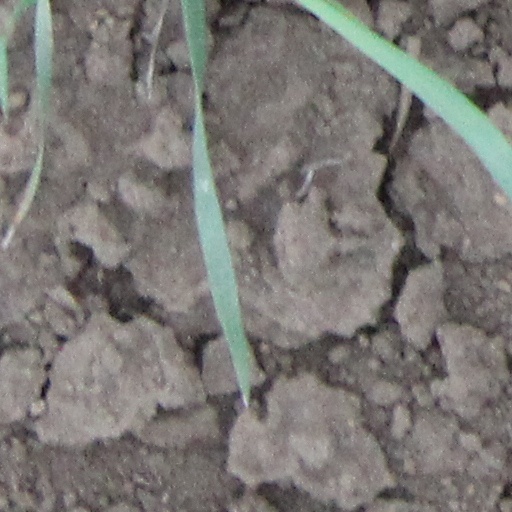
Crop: wheat